Lado Ketskhoveli

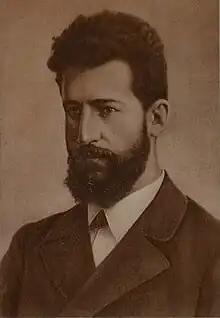
Lado Ketskhoveli

Lado Ketskhoveli (14 January 1877, in Gori – 30 August 1903, in Tiflis) was a Georgian writer and revolutionary who was one of the first people to introduce Joseph Stalin to Marxism. He was one of the few people that Stalin looked up to because of his "astonishing, outstanding talents" and a person whom Stalin called himself a "disciple" to.